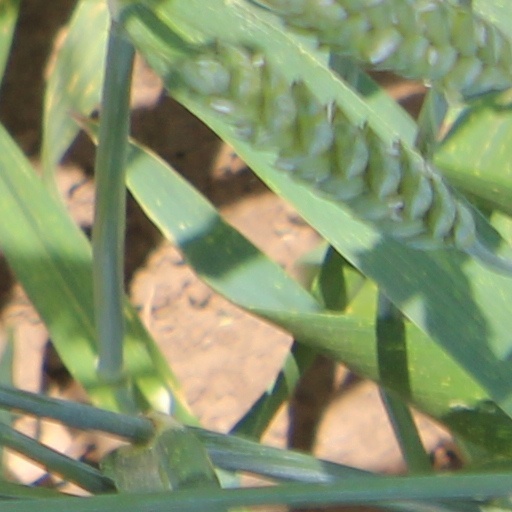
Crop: wheat